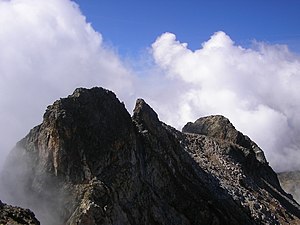
Monte Matto
Hovedtoppen af Monte Matto
Monte Matto er et 3.097 meter højt bjerg i De maritime Alper, i provinsen Cuneo, Piemonte, i det nordvestlige Italien der adskiller dalene Meris og Gesso della Valletta.